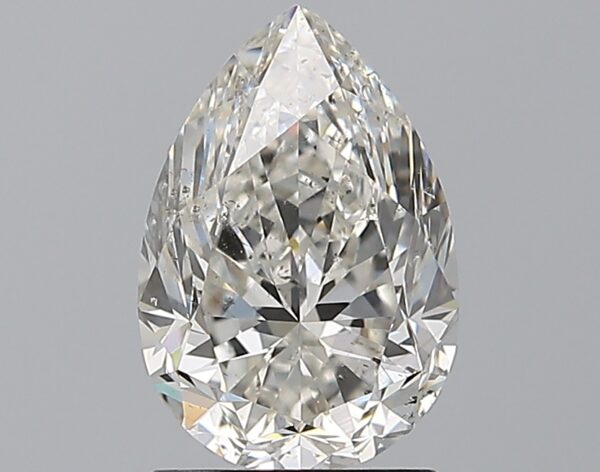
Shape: pear
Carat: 2
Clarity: SI1
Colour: H
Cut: FG
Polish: EX
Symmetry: VG
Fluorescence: N
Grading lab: GIA
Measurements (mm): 9.83 x 6.68 x 4.65